Magda Piskorczyk

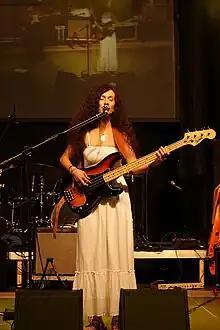
Piskorczyk at the XIX Olsztyńskie Noce Bluesowe (2010)

Magda Piskorczyk is a Polish singer and multi-instrumentalist, composer and musical arranger. Piskorczyk has twice been a semi-finalist at the International Blues Challenge in Memphis, Tennessee, United States. She has been selected seven times in 10 years s 'Vocalist of the Year' by readers of the "Twój Blues" magazine.